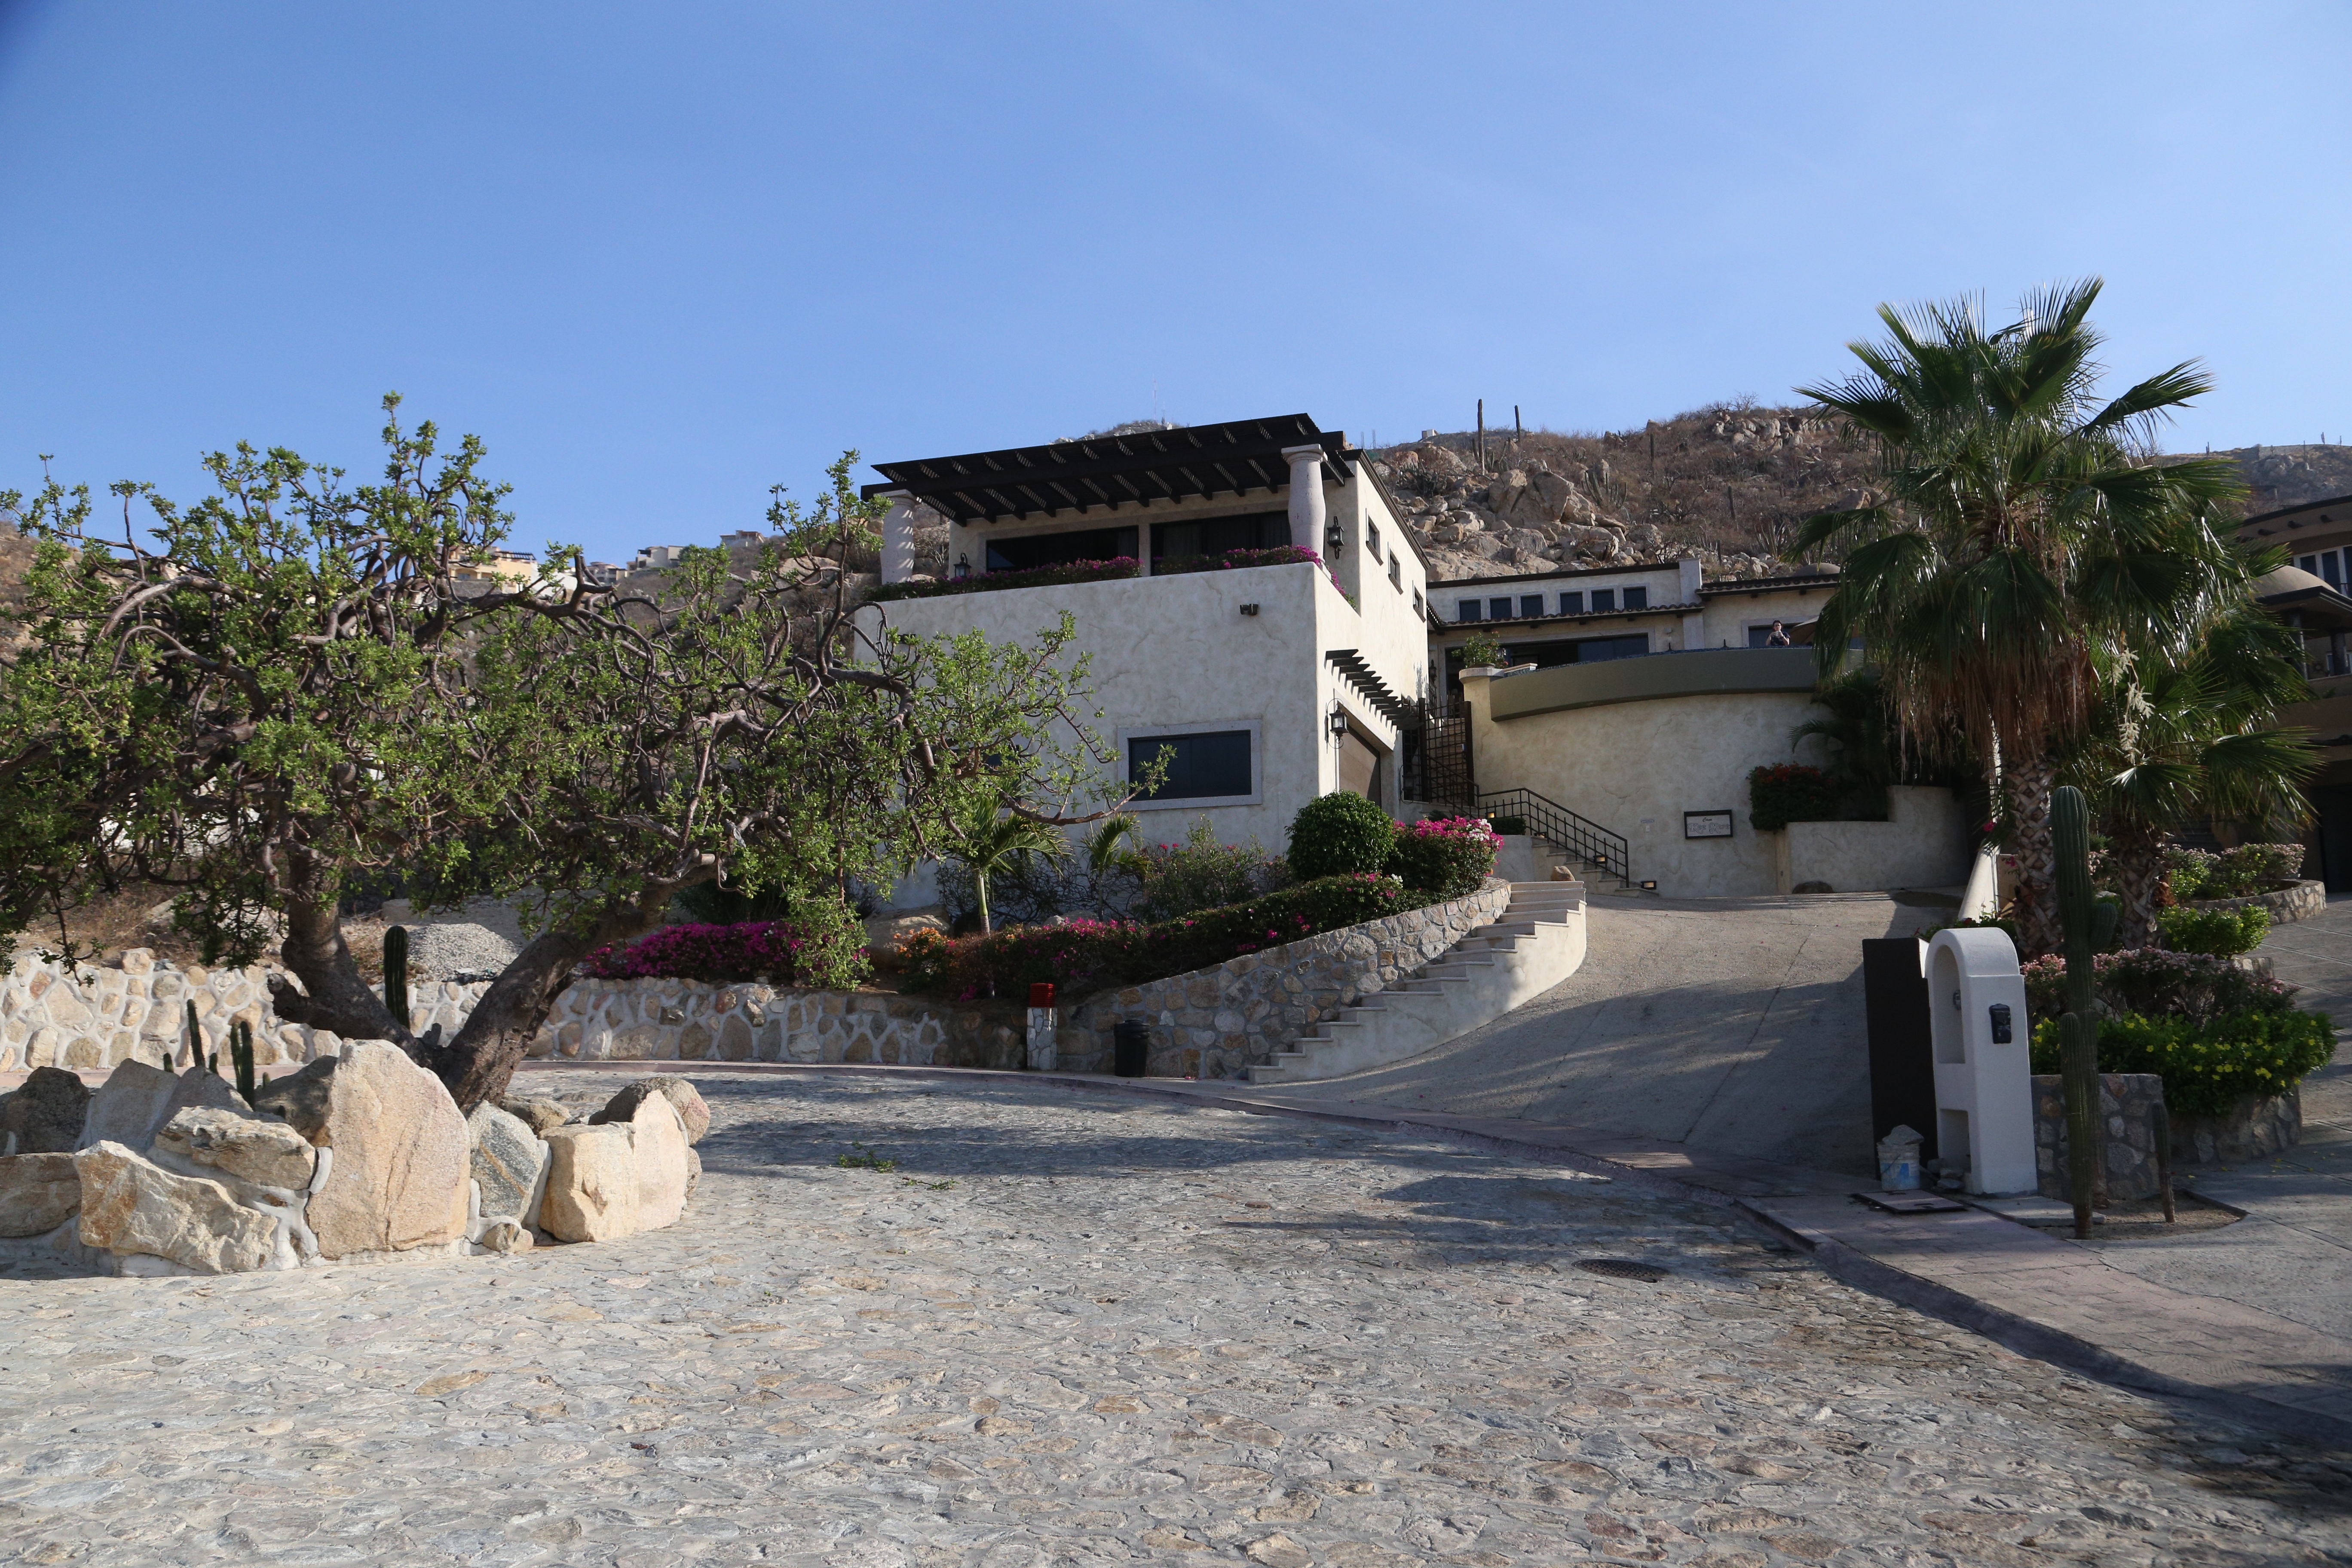
architecture, villa, house, building, home, vacation, village, cottage, property, resort, mexico, estate, yucatan, cabo, real estate